Ice

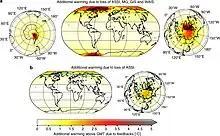
Potential regional warming caused by the loss of all land ice outside of East Antarctica, and by the disappearance of Arctic sea ice every year starting from June. While plausible, consistent sea ice loss would likely require relatively high warming, and the loss of all ice in Greenland would require multiple millennia.

For aircraft, ice can cause a number of dangers. As an aircraft climbs, it passes through air layers of different temperature and humidity, some of which may be conducive to ice formation. If ice forms on the wings or control surfaces, this may adversely affect the flying qualities of the aircraft. In 1919, during the first non-stop flight across the Atlantic, the British aviators Captain John Alcock and Lieutenant Arthur Whitten Brown encountered such icing conditions – Brown left the cockpit and climbed onto the wing several times to remove ice which was covering the engine air intakes of the Vickers Vimy aircraft they were flying.